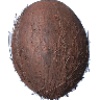
Label: Cocos 1